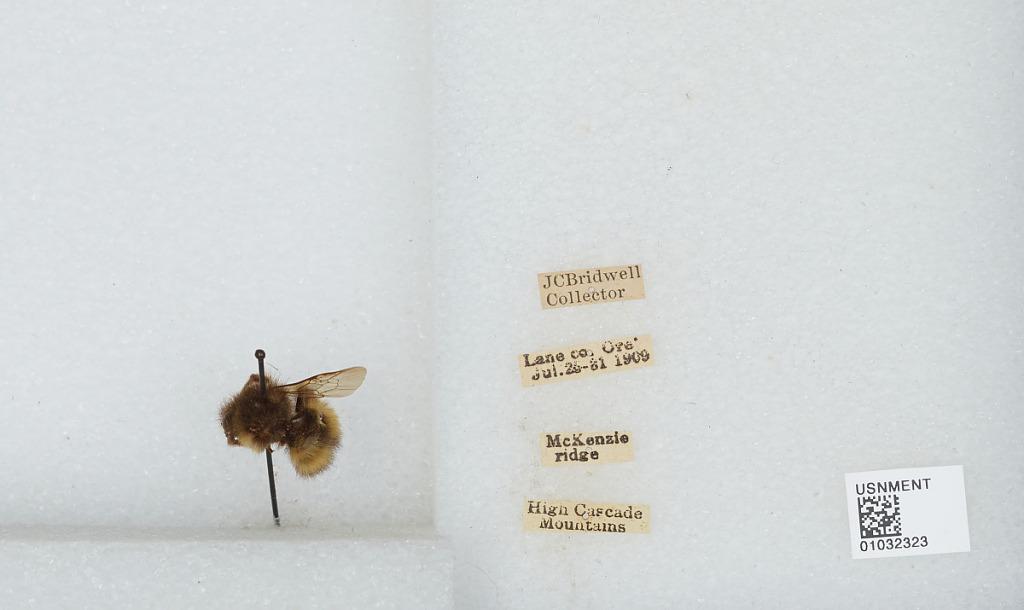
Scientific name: Bombus (Pyrobombus) sitkensis Nylander
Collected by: J. Bridwell
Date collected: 1909-7-26
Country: United States
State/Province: Oregon
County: Lane
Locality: High Cascade Mountains, McKenzie Ridge
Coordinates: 44.1753, -122.163